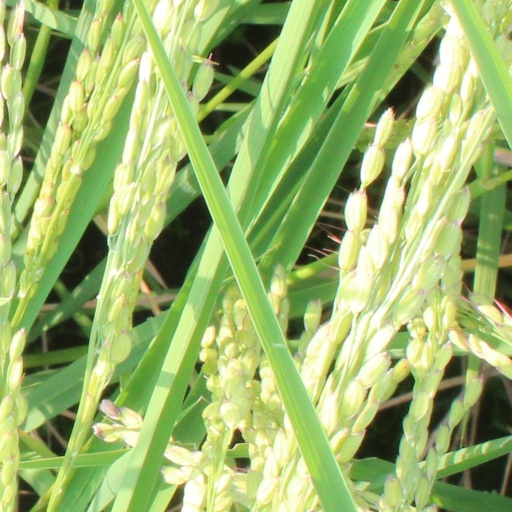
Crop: rice